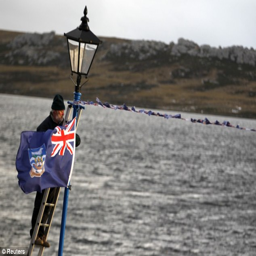
a man attaches a flag to a lamppost